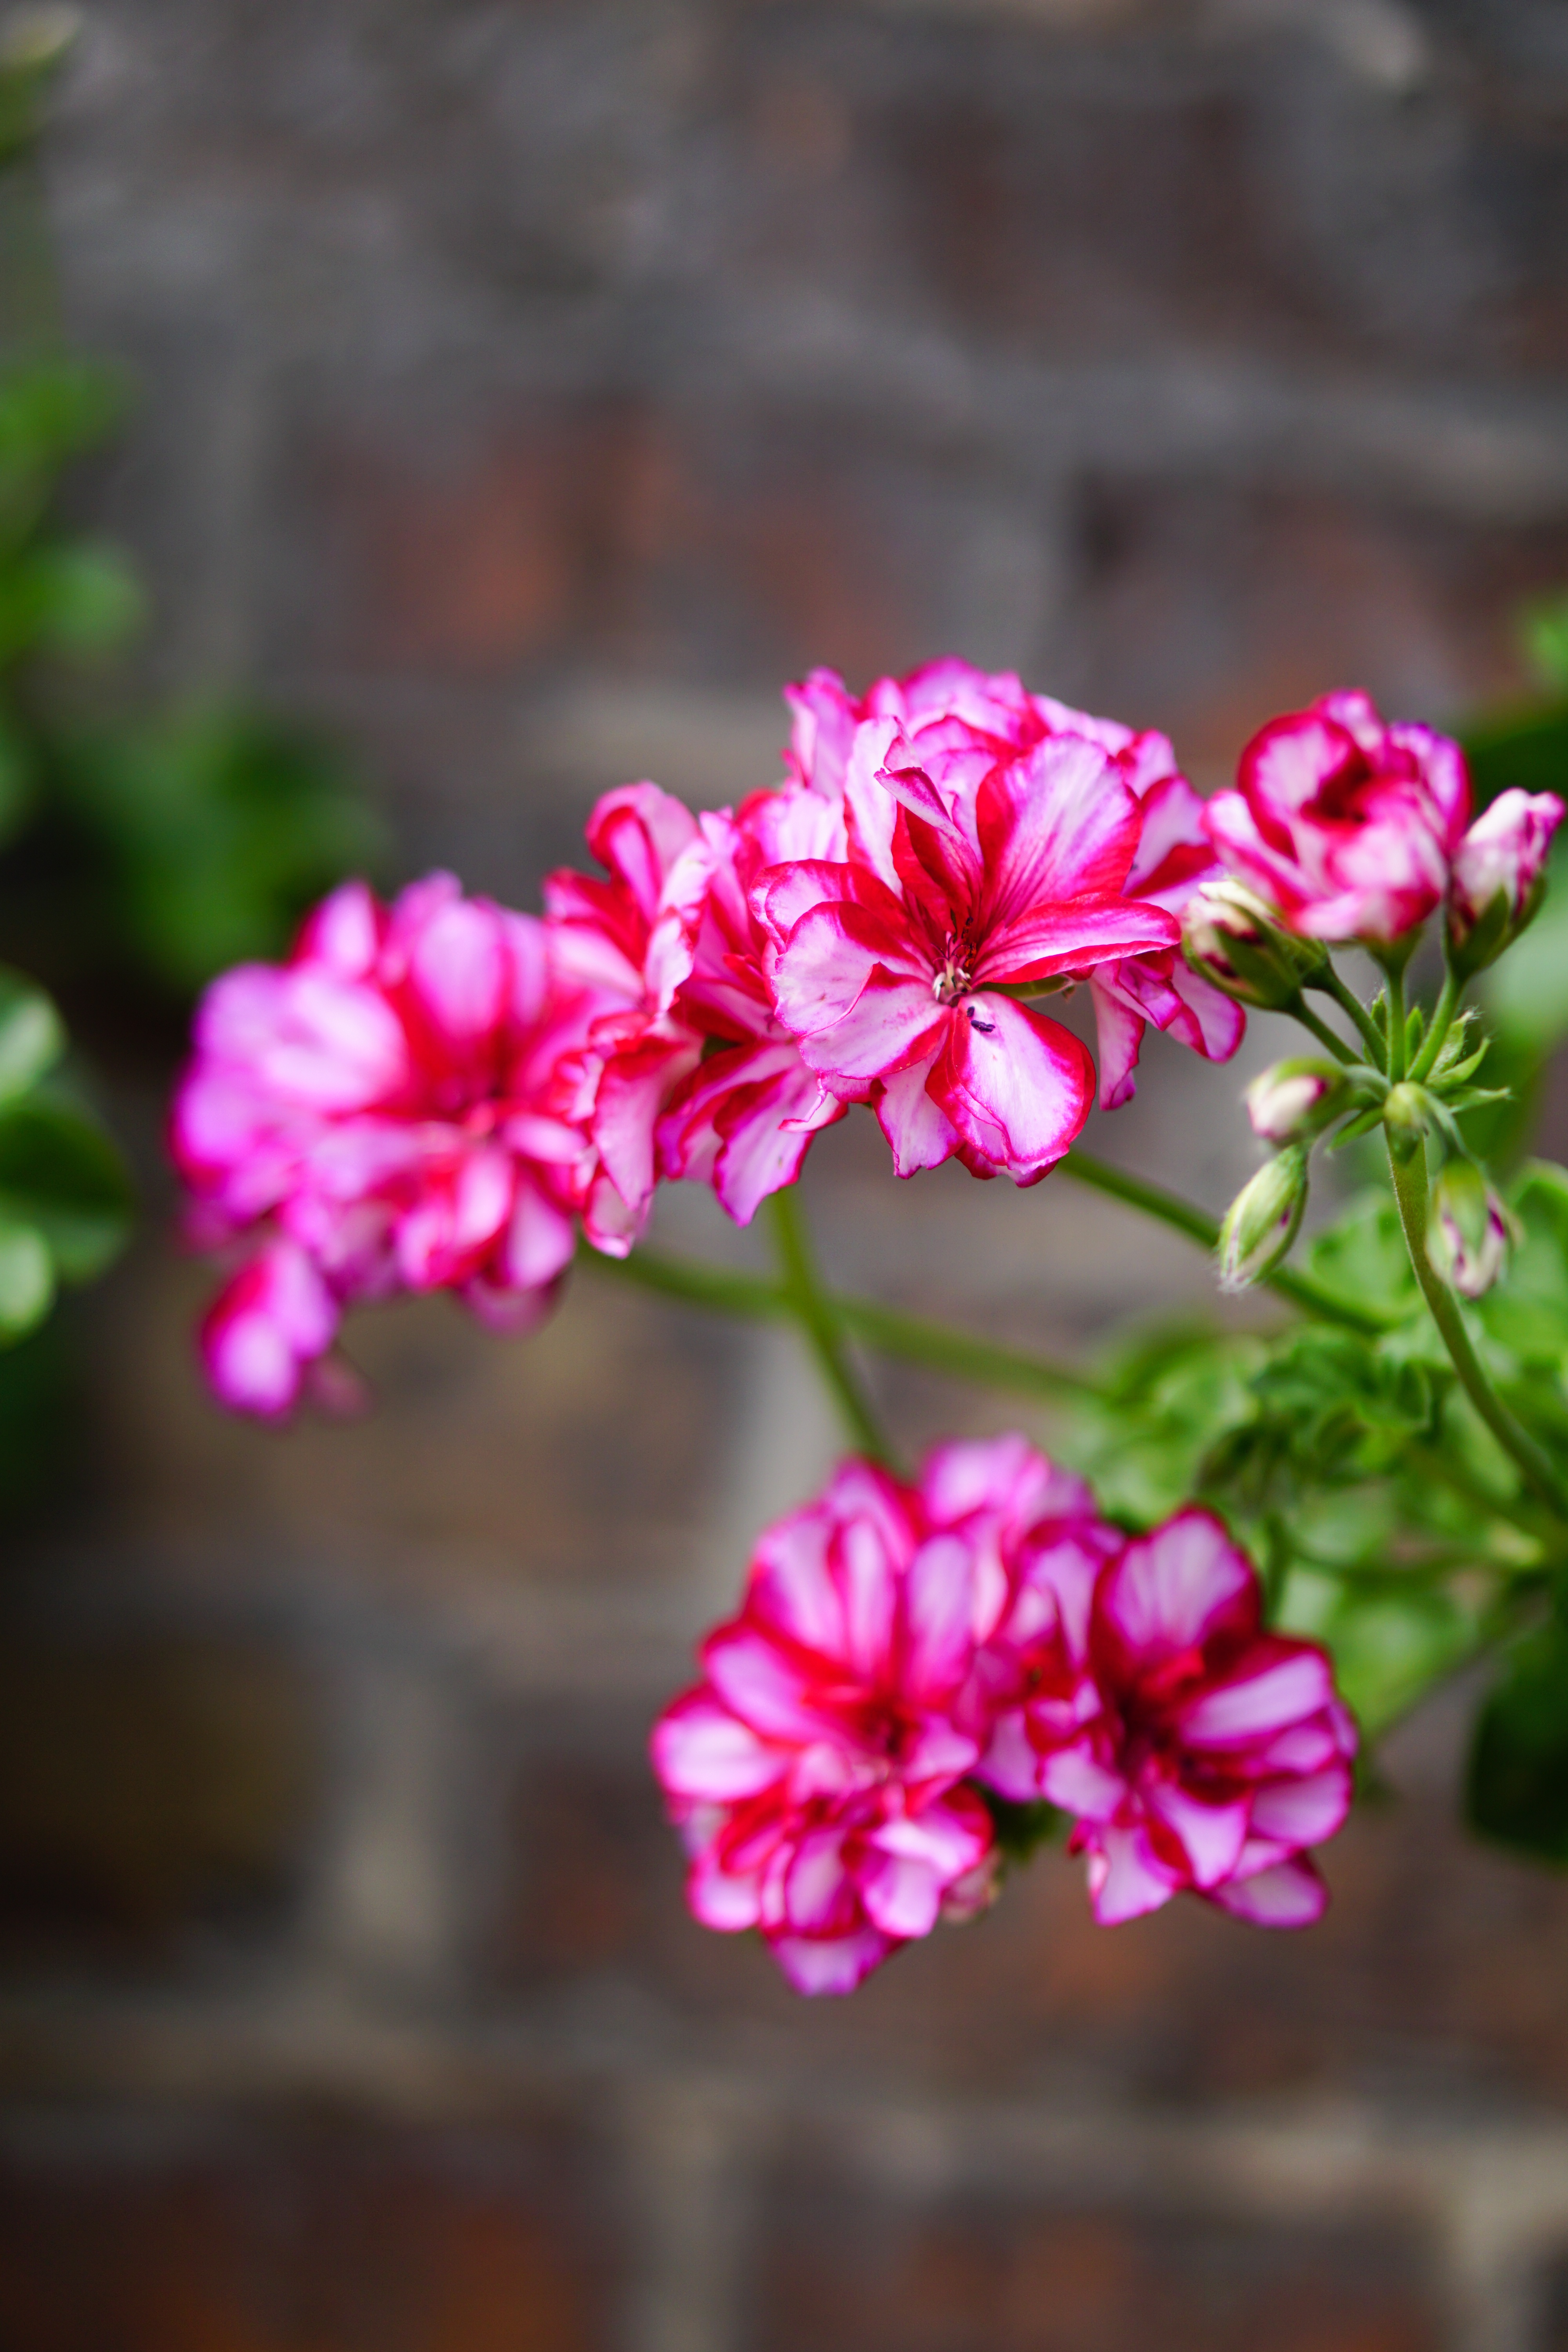
nature, branch, blossom, plant, leaf, flower, petal, bloom, live, spring, red, botany, garden, pink, close, flora, botanical, wildflower, flowers, geranium, shrub, botanical garden, bud, pink flower, macro photography, flowering plant, annual plant, land plant